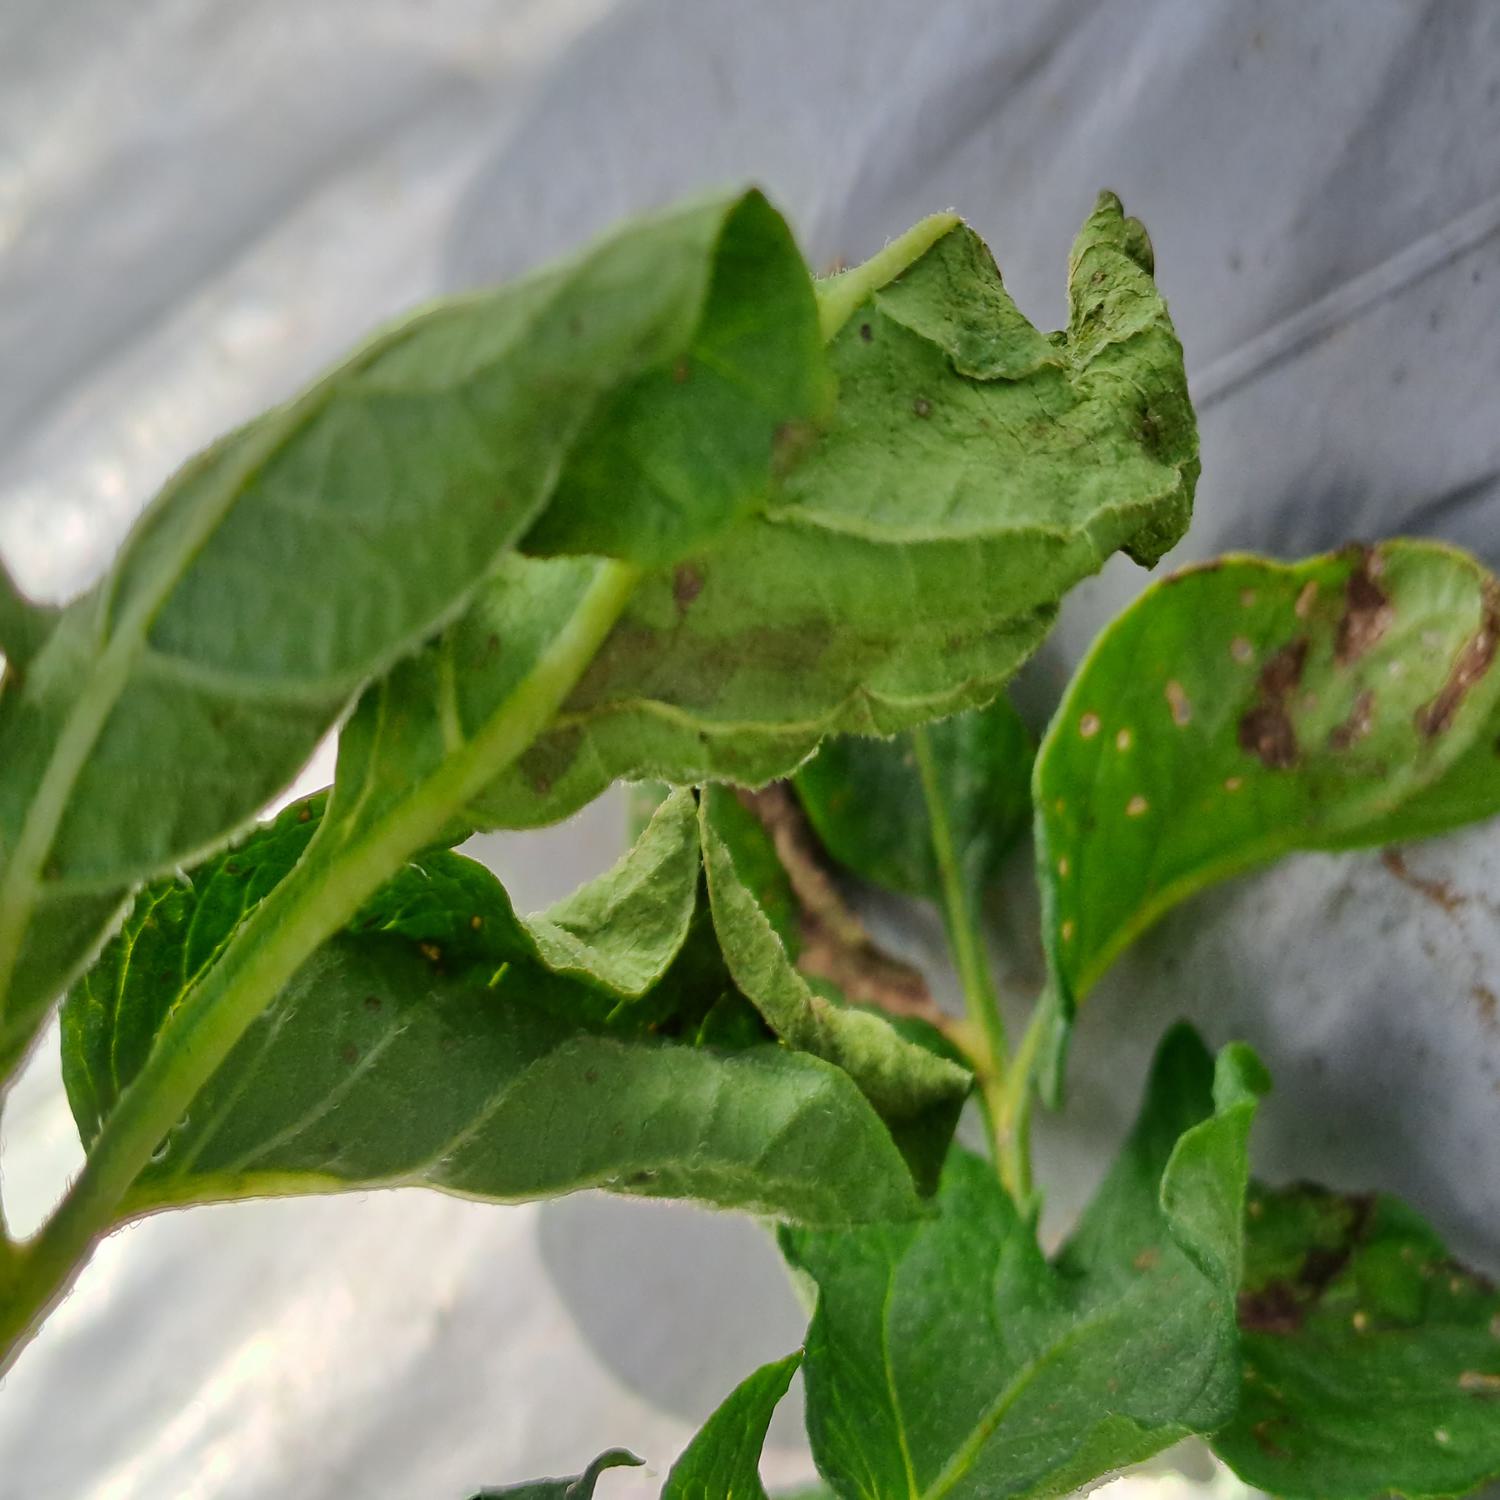
Label: Bacteria